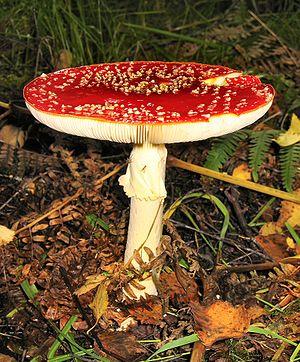
Amanite tue-mouches (Amanita muscaria), près de Tyndrum, en Écosse. Photo prise par Tim Bekaert, le 20 septembre 2005.